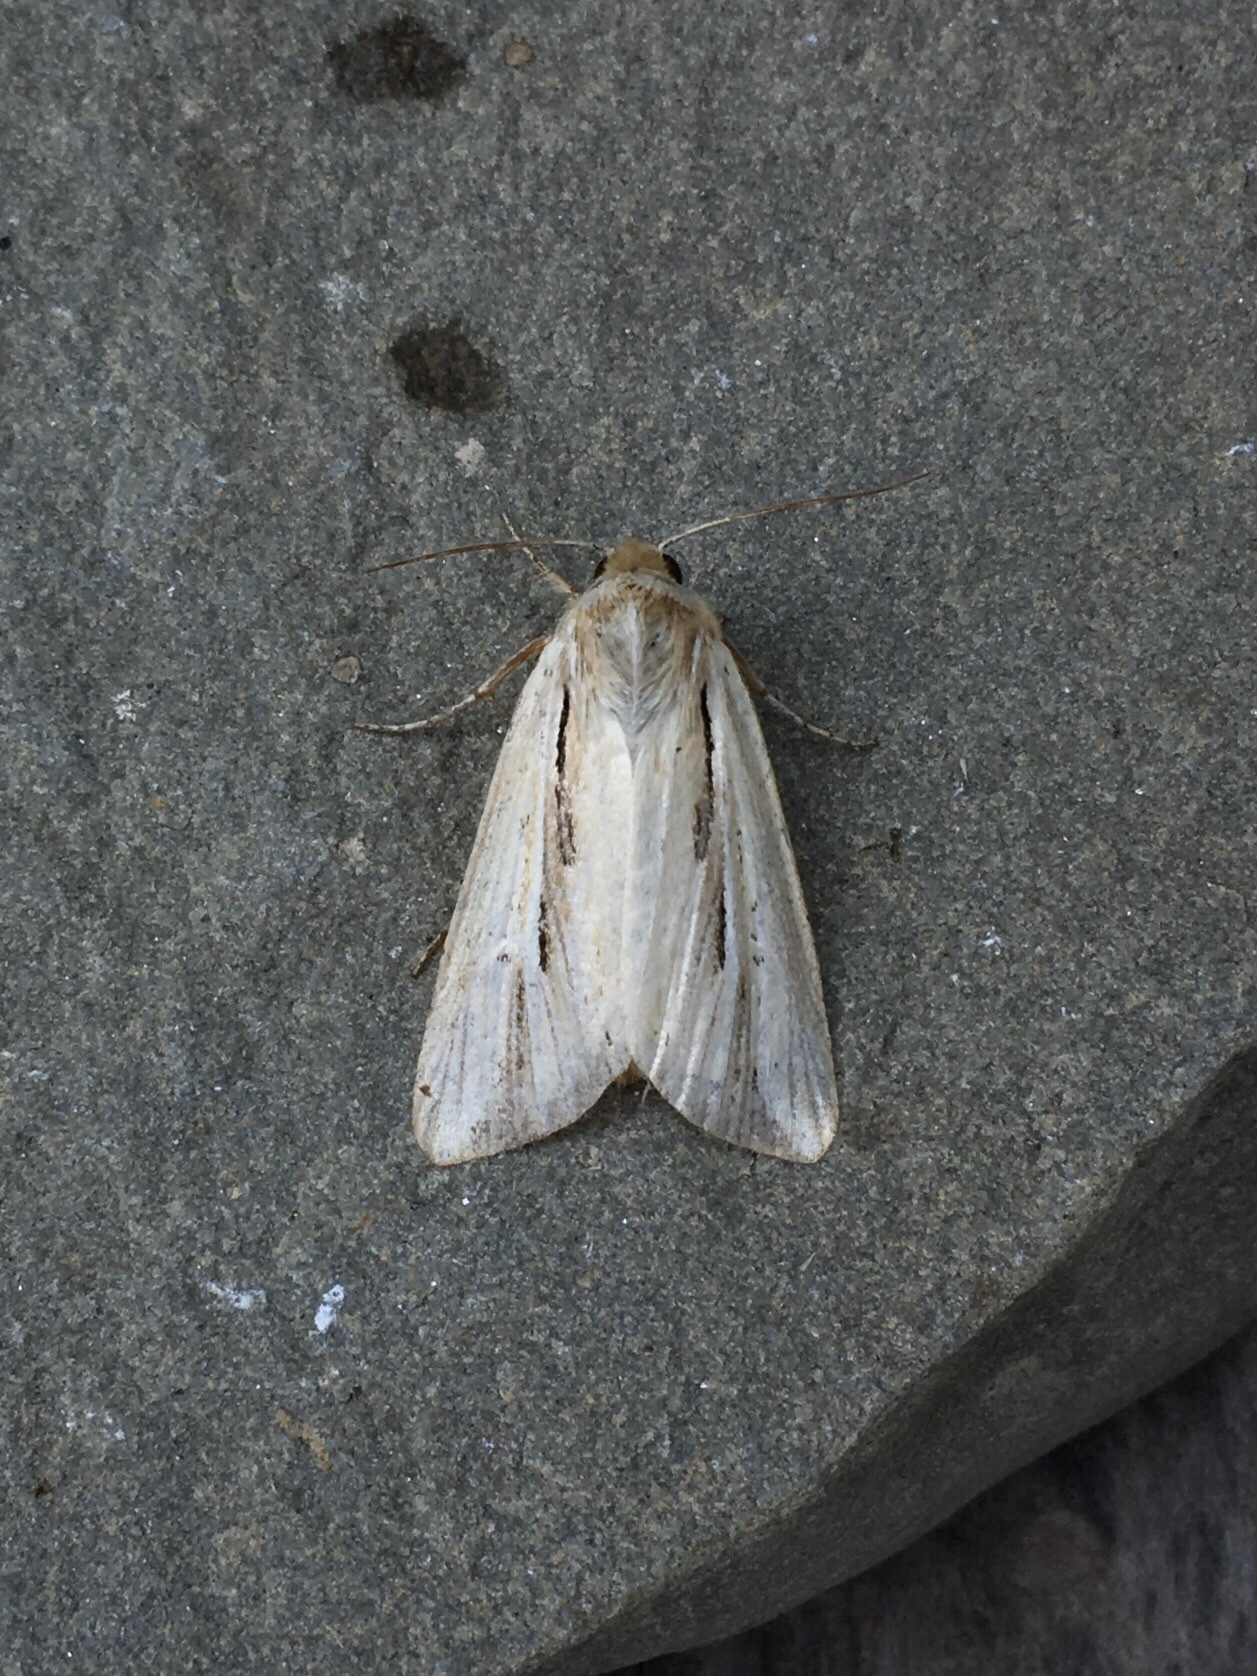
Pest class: wheathead_armyworm_Dargida_diffusa